2010 Toyota/Save Mart 350

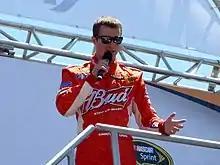
Kasey Kahne scored the pole position for the second time at Infineon Raceway.

Three practice sessions were held before the Sunday race—one on Friday, and two on Saturday. The first session lasted 90 minutes. The Saturday afternoon session lasted 45 minutes, and the evening session lasted 65 minutes. In the first practice session, Marcos Ambrose was the quickest, leading Clint Bowyer, Ryan Newman, Kasey Kahne, and Kevin Harvick, who were in second, third, fourth, and fifth, respectively. In the second practice session, Ambrose was again the fastest with a fastest lap time of 1:16.40, less than seven-tenths of a second quicker than second-placed Jeff Burton. A. J. Allmendinger took third place, ahead of fourth-placed Jimmie Johnson and Martin Truex Jr. There were two cautions in the second session; one of them was caused by Kevin Conway, who stopped on track, and the other was waved for Sam Hornish Jr., who had spun out and collided in the wall. The Saturday evening session was held around the same time of day the race would start. Once more, Ambrose was the quickest, posting a time of 1:16.82, narrowly faster than both McMurray in second and Burton in third. Johnson and Harvick, rounded out the top five positions. Juan Pablo Montoya, who won this race in 2007, only managed twelfth.